Age of Enlightenment

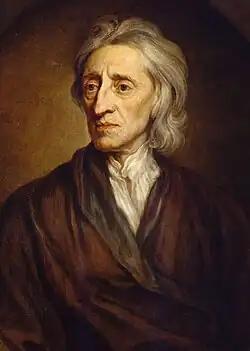
Philosopher John Locke argued that the authority of government stems from a social contract based on natural rights. According to Locke, the authority of government was limited and required the consent of the governed.

Locke, one of the most influential Enlightenment thinkers, based his governance philosophy in social contract theory, a subject that permeated Enlightenment political thought. English philosopher Thomas Hobbes ushered in this new debate with his work "Leviathan" in 1651. Hobbes also developed some of the fundamentals of European liberal thought: the right of the individual, the natural equality of all men, the artificial character of the political order (which led to the later distinction between civil society and the state), the view that all legitimate political power must be "representative" and based on the consent of the people, and a liberal interpretation of law which leaves people free to do whatever the law does not explicitly forbid.